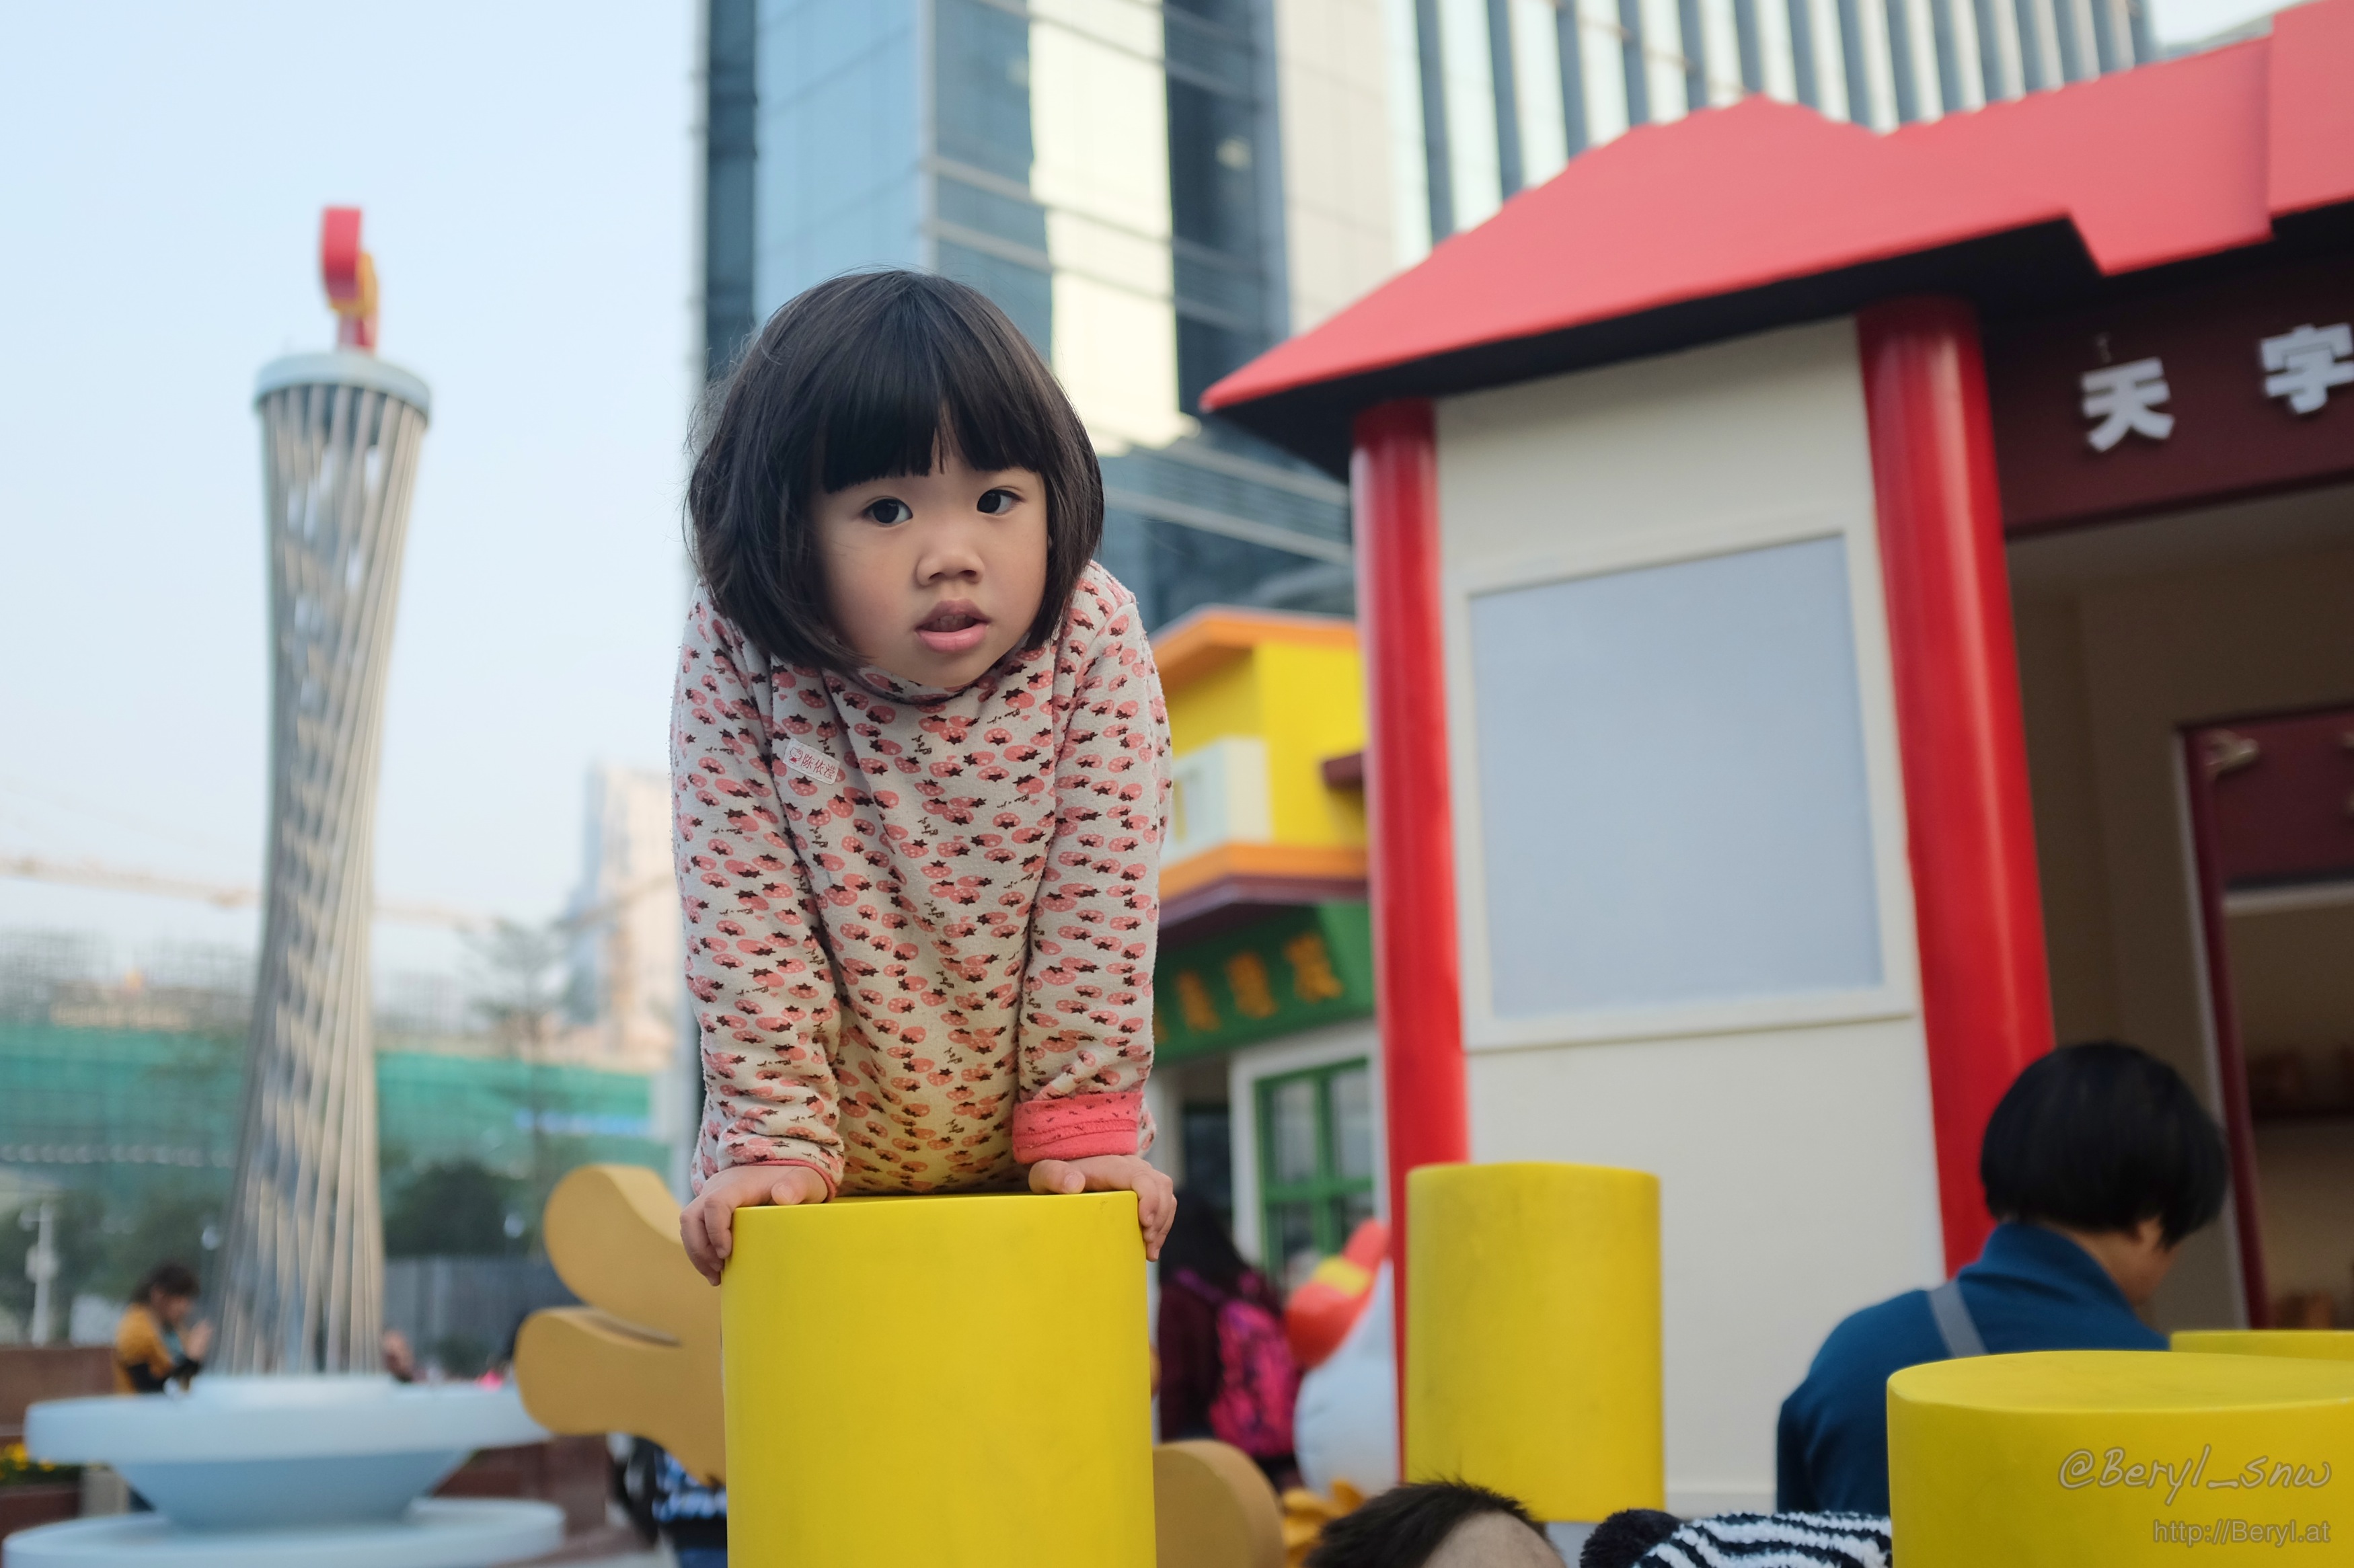
watch, people, girl, street, play, kid, fujifilm, color, child, yellow, eyes, candid, 35mm, toddler, canton, day, china, littlegirl, x100s, strangers